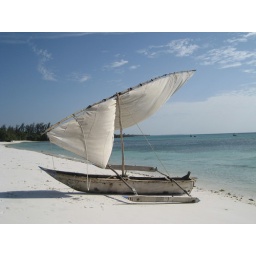
boat in the sand